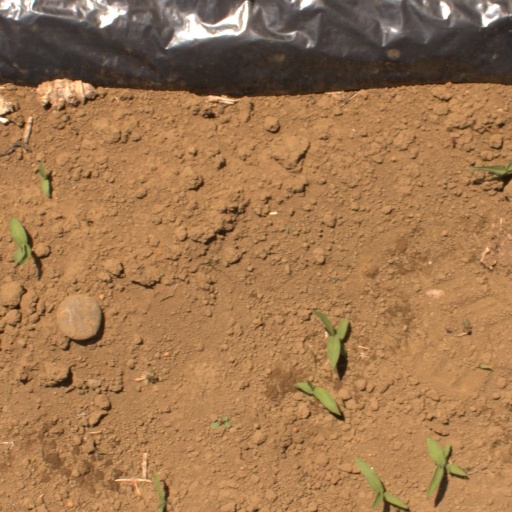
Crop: Jerusalem artichoke